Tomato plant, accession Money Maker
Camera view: tilt-top (135 deg); turntable rotation: 0 degrees
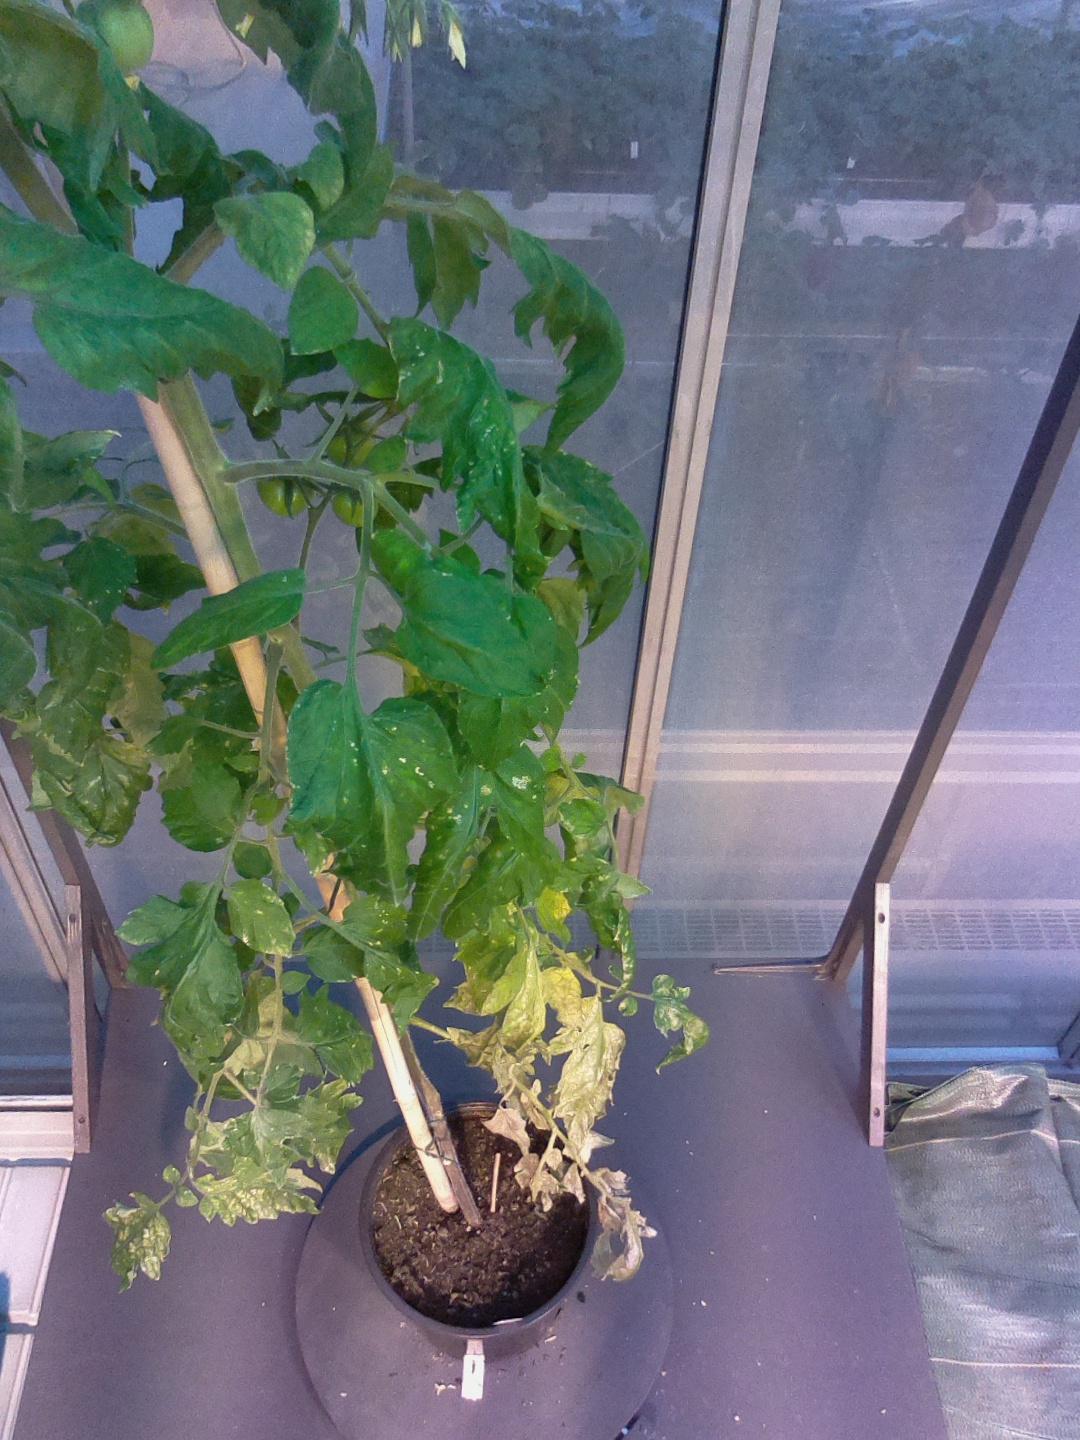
BBCH growth stage 72: 20%-30% of final fruit size